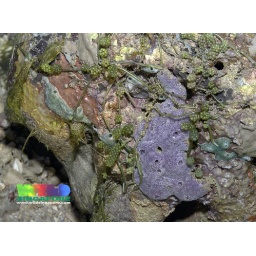
Various encrusting animals under a rock